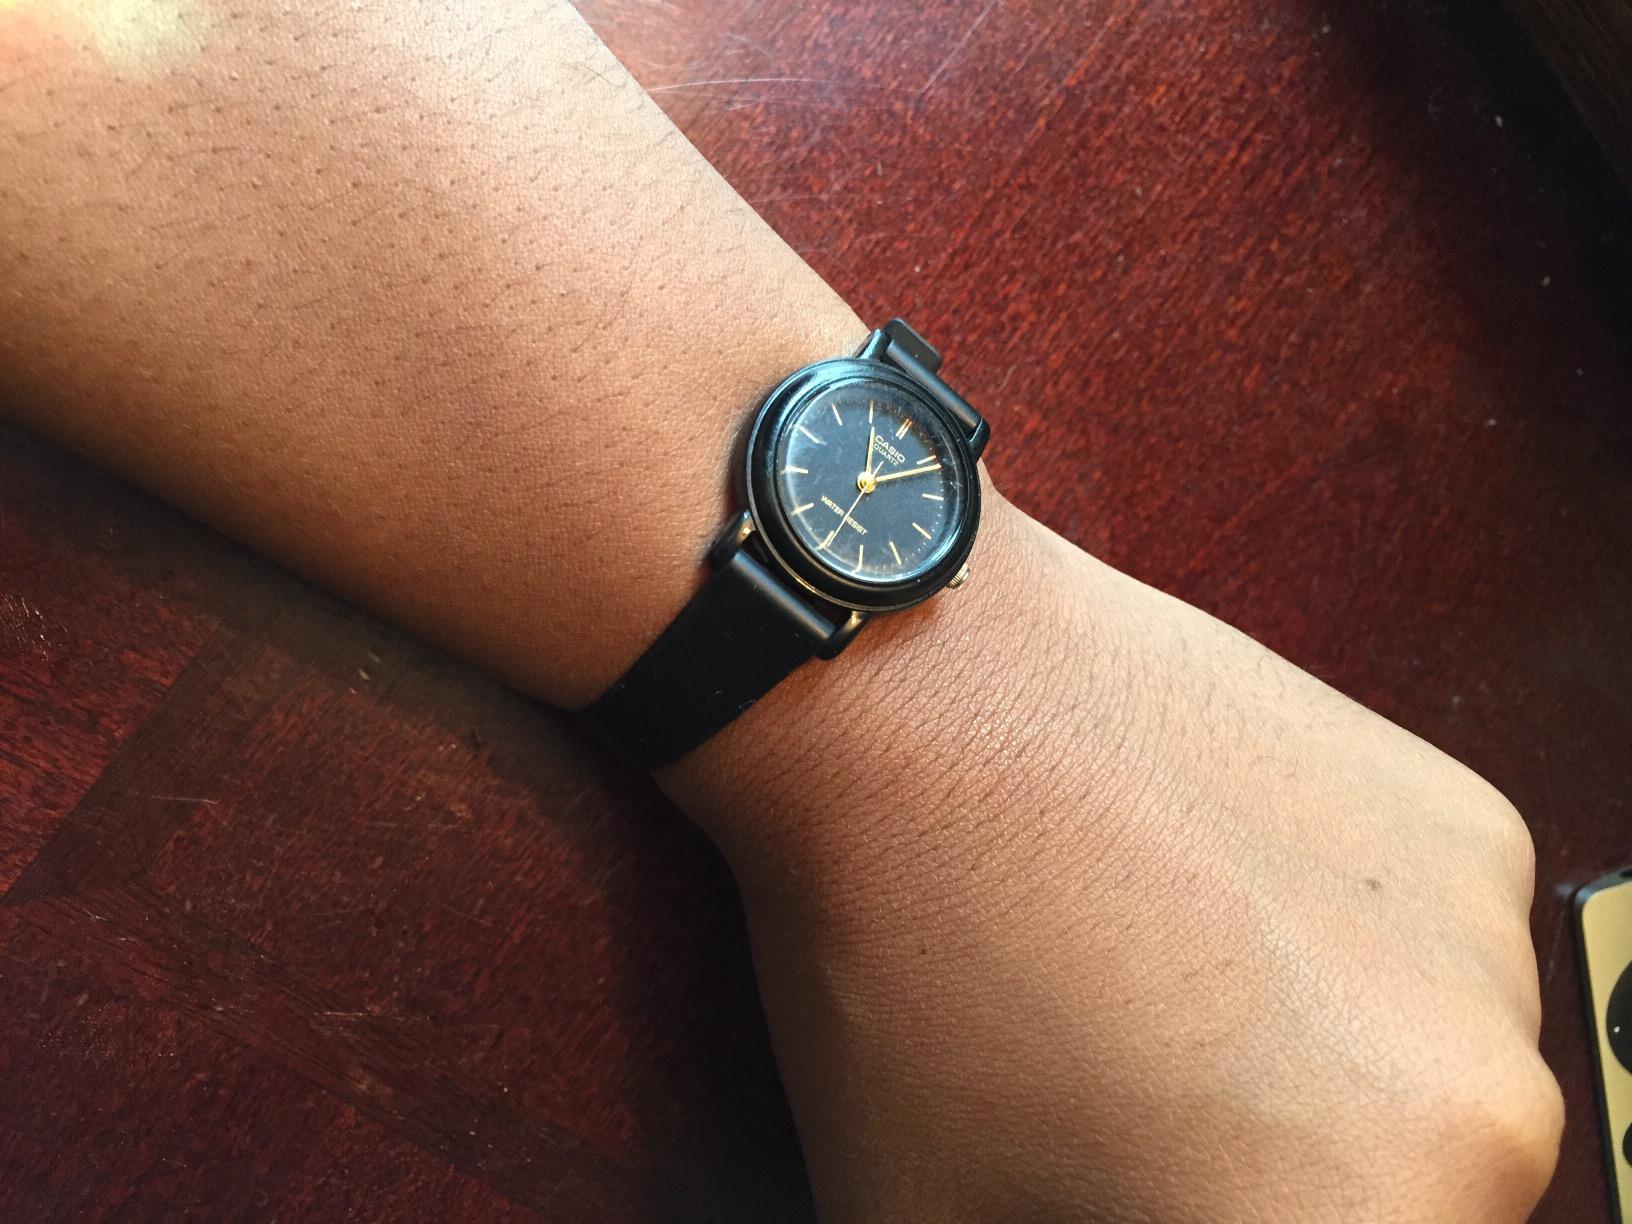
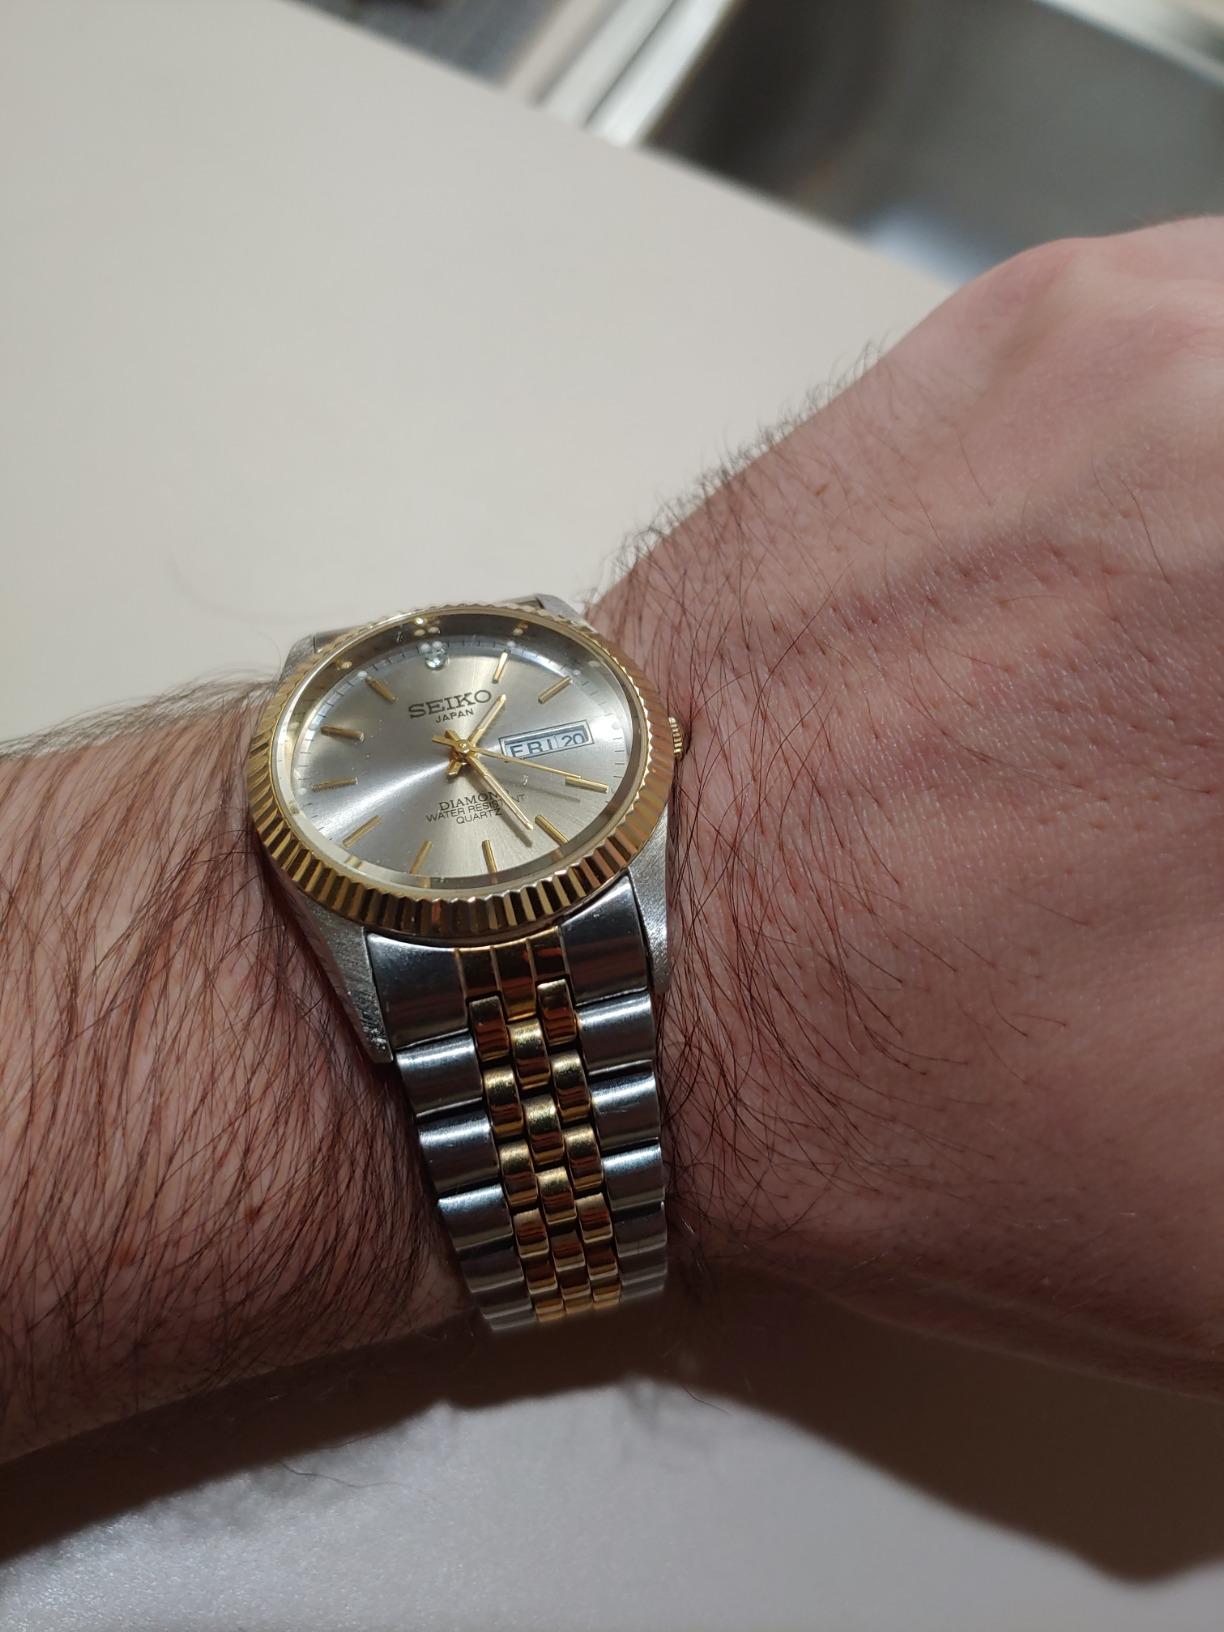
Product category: accessories_watch
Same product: no